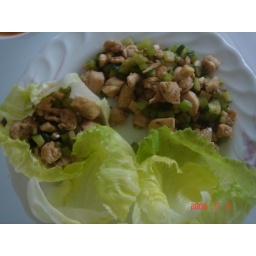
cube chicken in lettuce cup